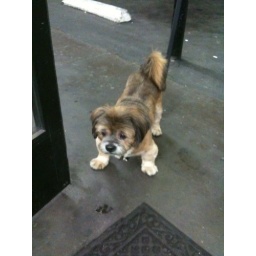
Saw this cute ass dog at a convenient store in Anaheim owned by ahomeless lady.So darn cute.Jack